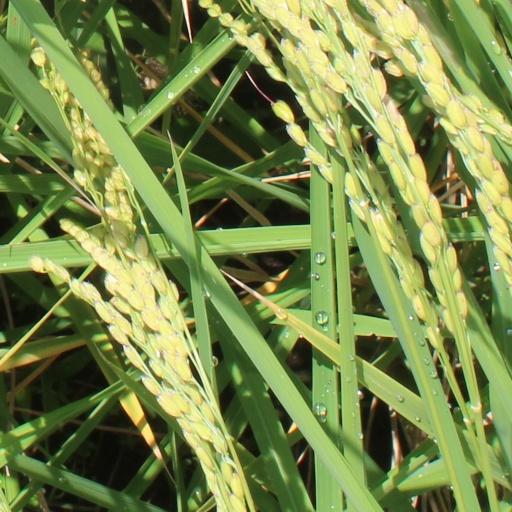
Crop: rice